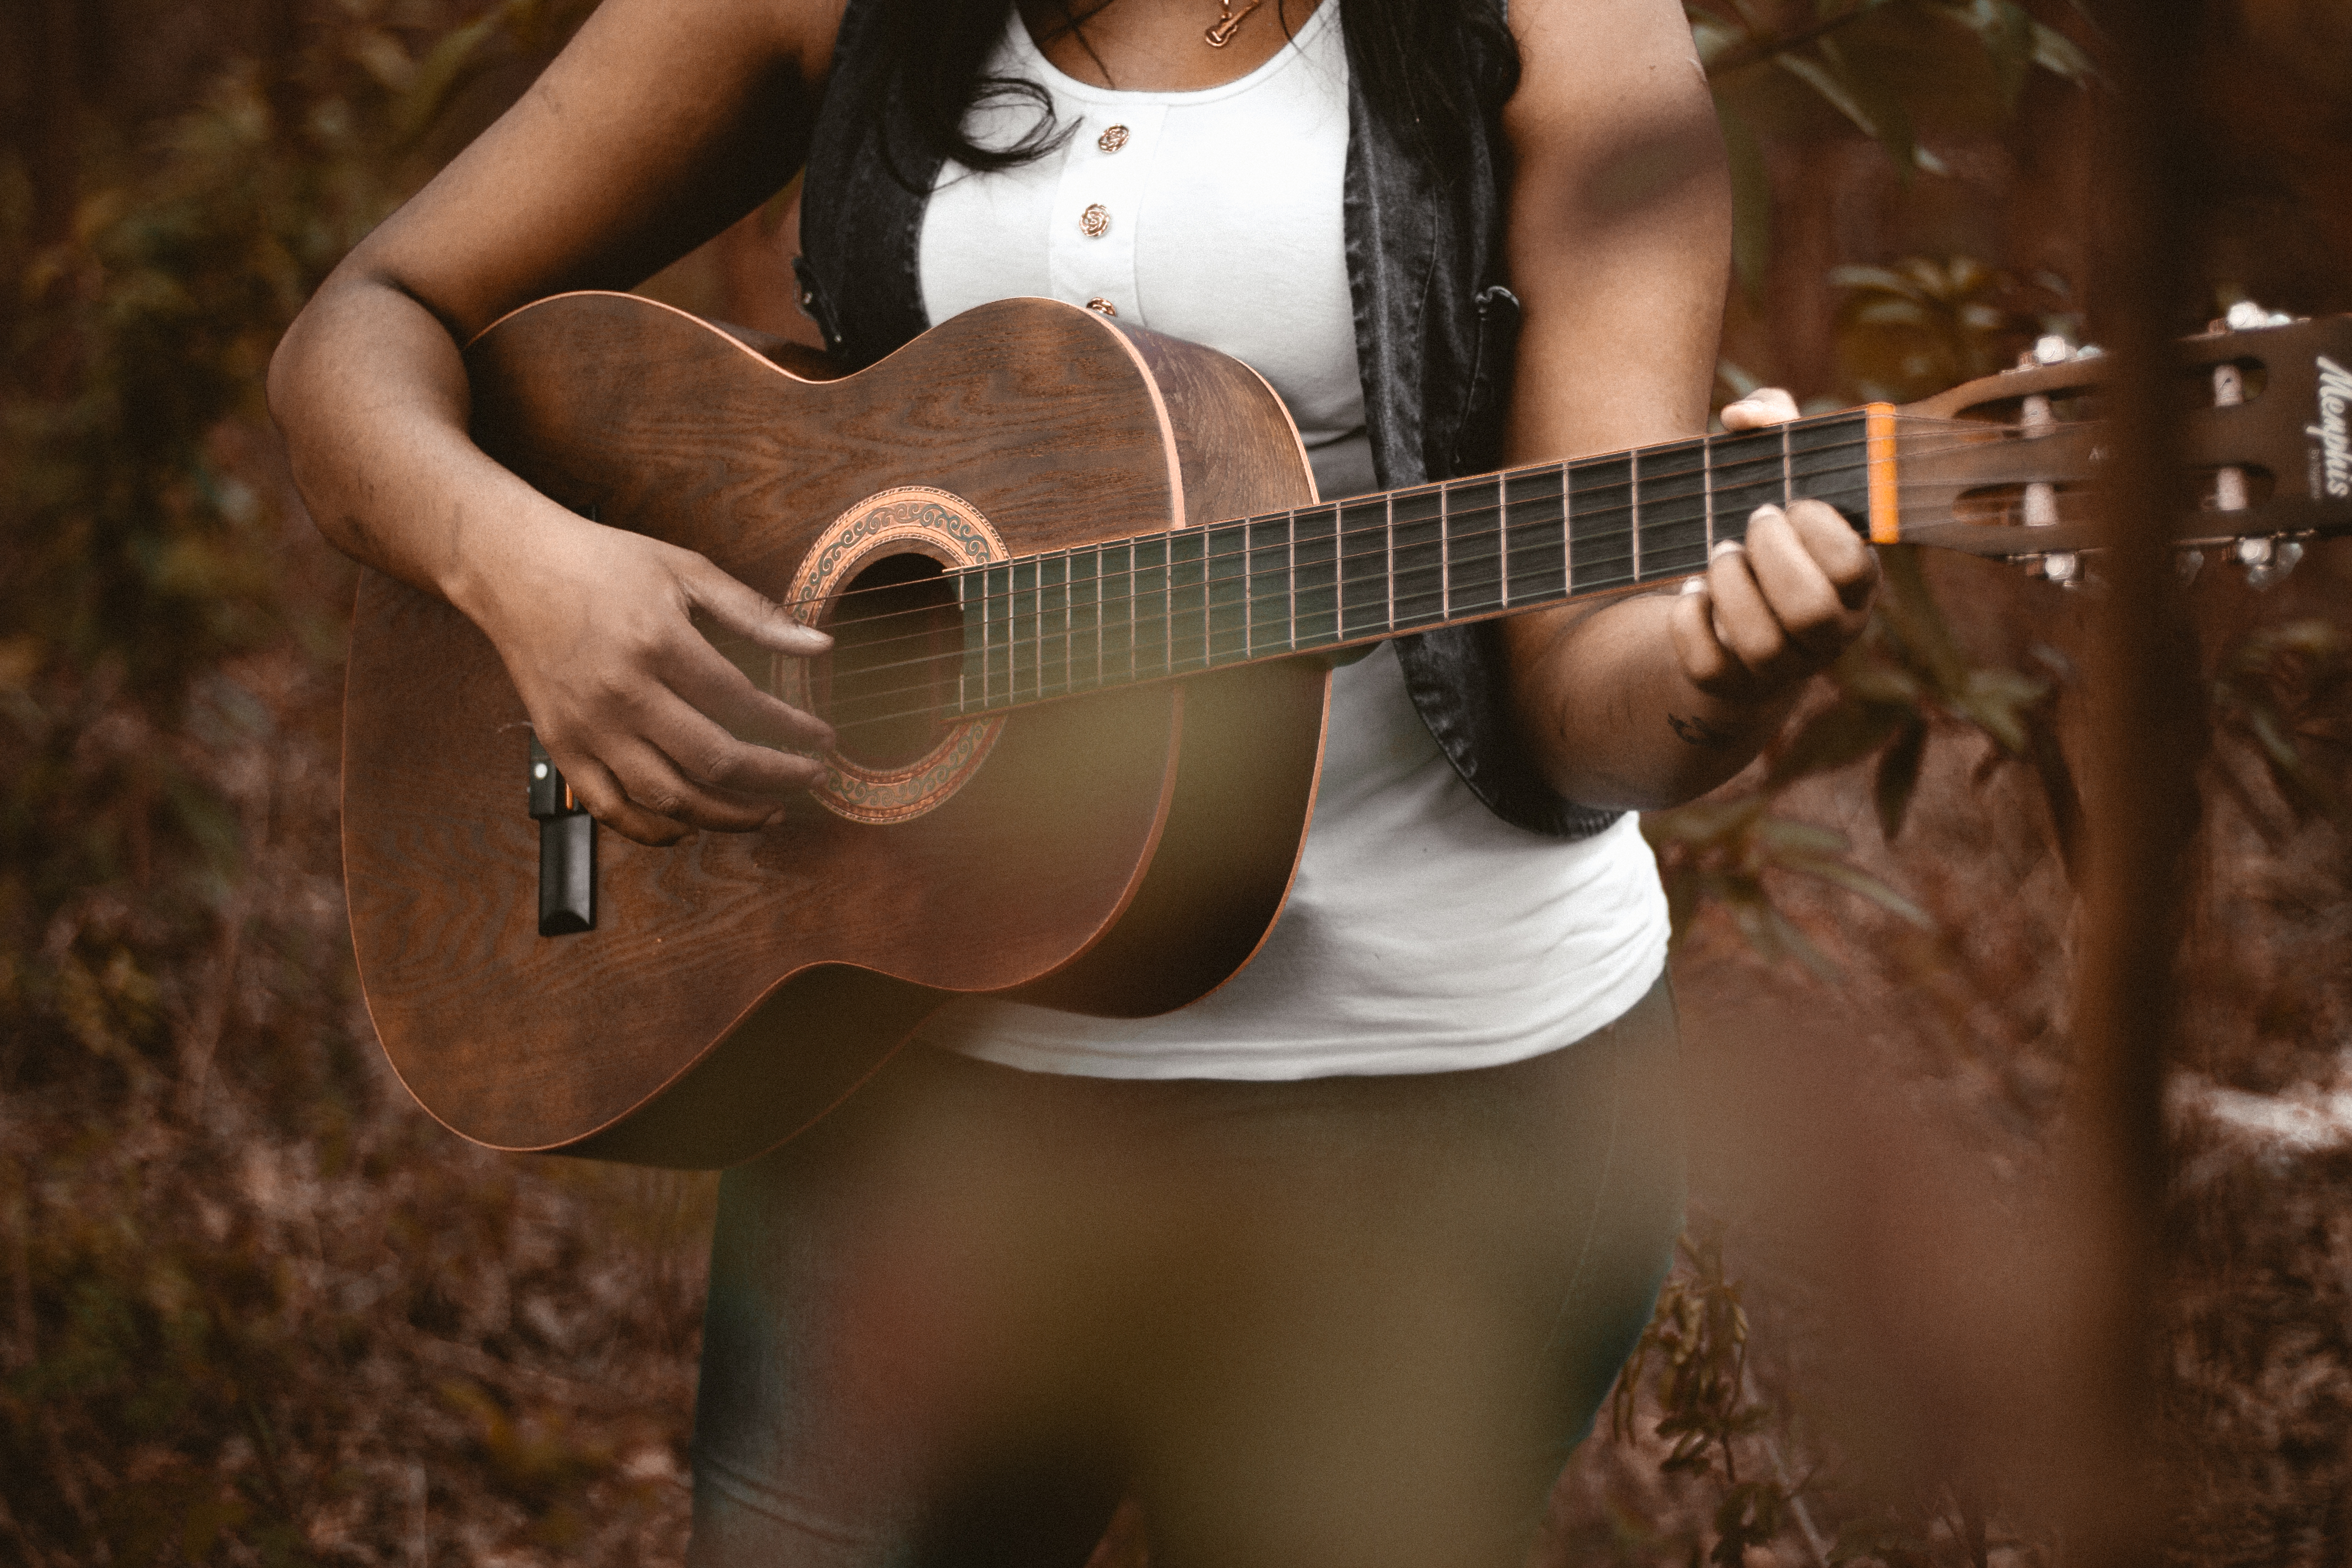
person, music, woman, guitar, acoustic guitar, playing, musician, musical instrument, bassist, singing, guitarist, bass guitar, singer songwriter, string instrument, plucked string instruments